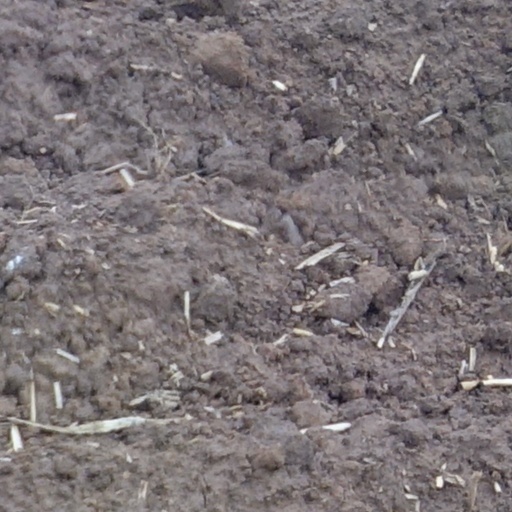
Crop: wheat